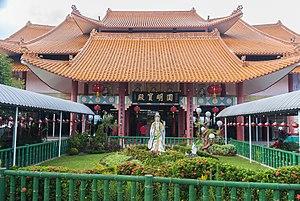
Le Temple de Pu Tuo Si est un temple bouddhiste situé sur la Tuaran Road à Kota Kinabalu, dans l'État de Sabah, en Malaisie. L'édifice est achevé en 1980 avec une statue de Guanyin à son entrée. Il s'agit du principal temple chinois de la ville. En 2013, le temple reçoit un total de 115 000 ringgit de la part du gouvernement fédéral pour financer sa future rénovation.
Kota Kinabalu, anciennement connue sous le nom de Jesselton, est la capitale de l'État du Sabah en Malaisie et la préfecture du district de Kota Kinabalu. Elle est également la capitale de la division de la Côte Ouest du Sabah. La ville se situe sur la côte nord-ouest de l'île de Bornéo au bord de la mer de Chine méridionale. Le parc national de Tunku Abdul Rahman se trouve à l'ouest et le mont Kinabalu, qui donne son nom à la ville, est à l'est. Selon le recensement de 2010, Kota Kinabalu compte 452 058 habitants, et, si les districts adjacents de Penampang et Putatan sont inclus, la population de l'agglomération est de 628 725 habitants.